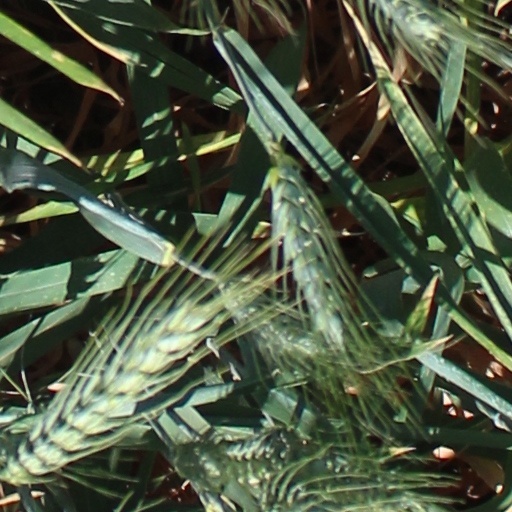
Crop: wheat